Ananyino culture

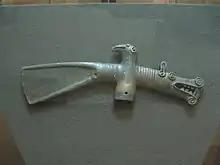
Axe; circa 7th-5th century BC; bronze; National Museum of the Republic of Tatarstan (Kazan, Russia)

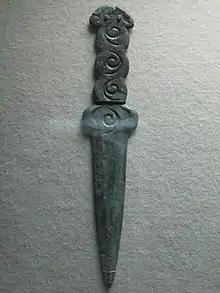
Dagger; circa 5th century BC; bronze; National Museum of the Republic of Tatarstan

The Ananyino culture is an archeological culture of the late 8th to 3rd centuries BCE in present-day Tatarstan, Russian Federation. The name comes from the burials first discovered near the village Ananyino (Ананьино) in the vicinity of Elabuga, excavated by P.V.Alabin and I.V.Shishkin in 1858.